Internet police

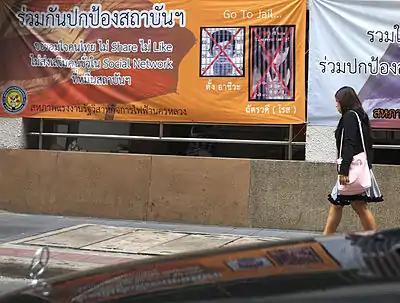
Banner in Bangkok, observed on the 30th of June 2014, informing the Thai public that 'like' or 'share' activity on social media could land them in prison

After the 2006 coup in Thailand, the Thai police has been active in monitoring and silencing dissidents online. Censorship of the Internet is carried out by the Ministry of Information and Communications Technology of Thailand and the Royal Thai Police, in collaboration with the Communications Authority of Thailand and the Telecommunication Authority of Thailand.